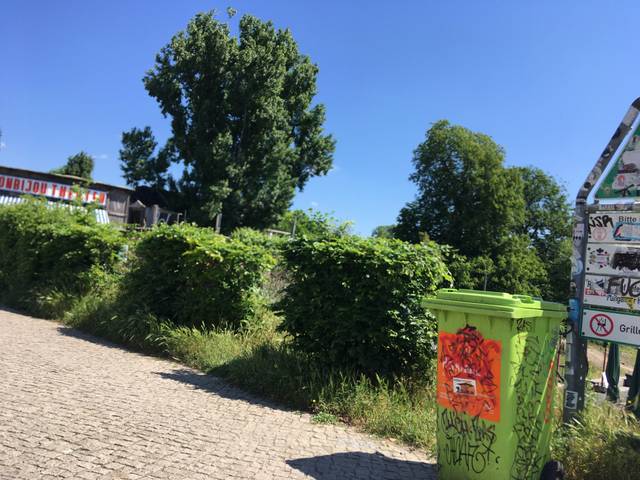
Region: Germany
Coordinates: 52.523, 13.394